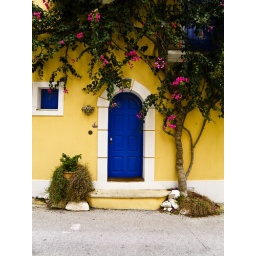
Blue door in a yellow wall